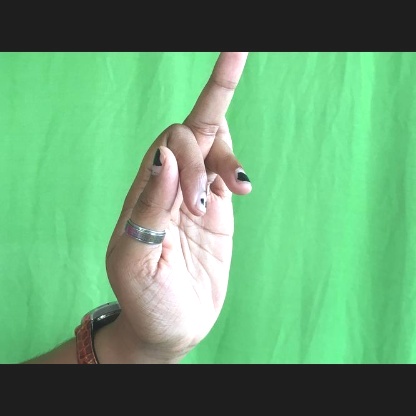
Mudra: Shukatundam